Hugh Denys

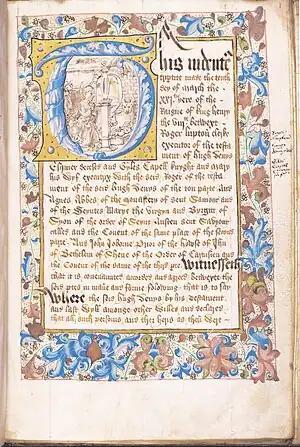
Indenture drafted by Syon Abbey 1530, transferring bequest of Hugh Denys from Sheen Priory. BL Harley MS 4640, f.1r

Denys was probably born at Olveston Court, Gloucestershire, c. 1440, the second son of Maurice Denys (d. 1466), Lord of the Manor of Alveston and Earthcott Green, Gloucestershire. His mother was Maurice's second wife, Alice Poyntz, daughter of Nicholas Poyntz of Iron Acton, Gloucestershire. The Denys family, formerly of Waterton, Bridgend in Coity Lordship, Glamorgan, had become established in Gloucestershire in 1380, on the marriage of Hugh's grandfather Sir Gilbert Denys (d. 1422) to Margaret Corbet, heiress of her brother William (d. 1377) to the Gloucestershire manors of Siston, Alveston, and Earthcott Green, together with the Hundred Court of Langley, as well as to Hope-juxta-Caus, Salop, and Lawrenny, Pembroke. That Hugh was a second son is suggested by his use of a crescent as a mark of difference in his armorials. The Heraldic Visitation of the Co. of Glos. of 1623, on the other hand, shows him as the third son.